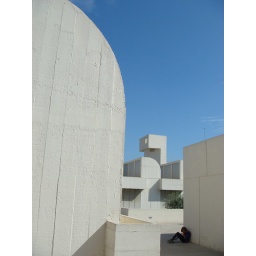
Exterior with person sitting against wall.